CKKS-FM

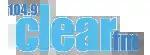
Logo used as 104.9 Clear FM, from 2003 to 2008.

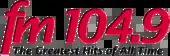
Logo used as FM 104.9, from 2008 to 2009.

On August 31, 2006, CKCL dropped the smooth jazz and electronic music and returned to a full-time adult contemporary format. Mornings on the revamped Clear FM were helmed by longtime Vancouver broadcaster Fred Latremouille and his wife Cathy, returning to local radio after six years of retirement in Hawaii on September 5. However, after a year, the Latremouilles opted to return to retirement.